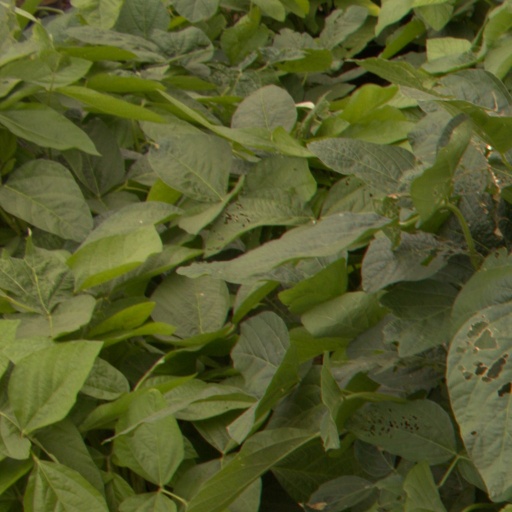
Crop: soybean